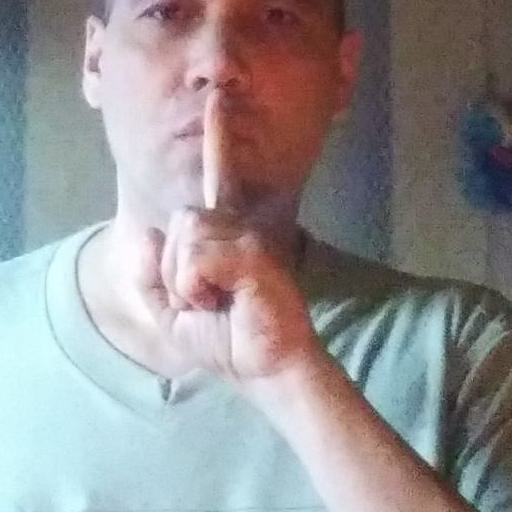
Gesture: mute